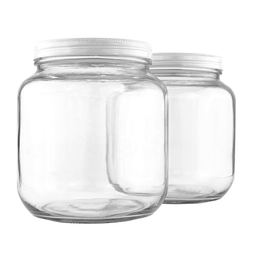
Label: glass